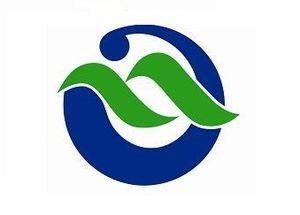
Nakatosa est un bourg du Japon situé dans la Préfecture de Kōchi, plus précisément dans le district de Takaoka.